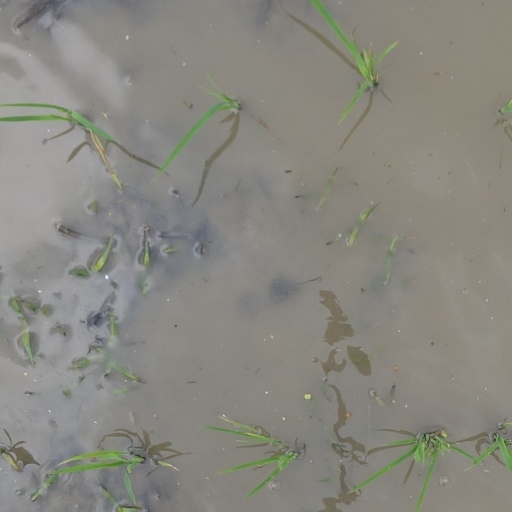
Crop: rice